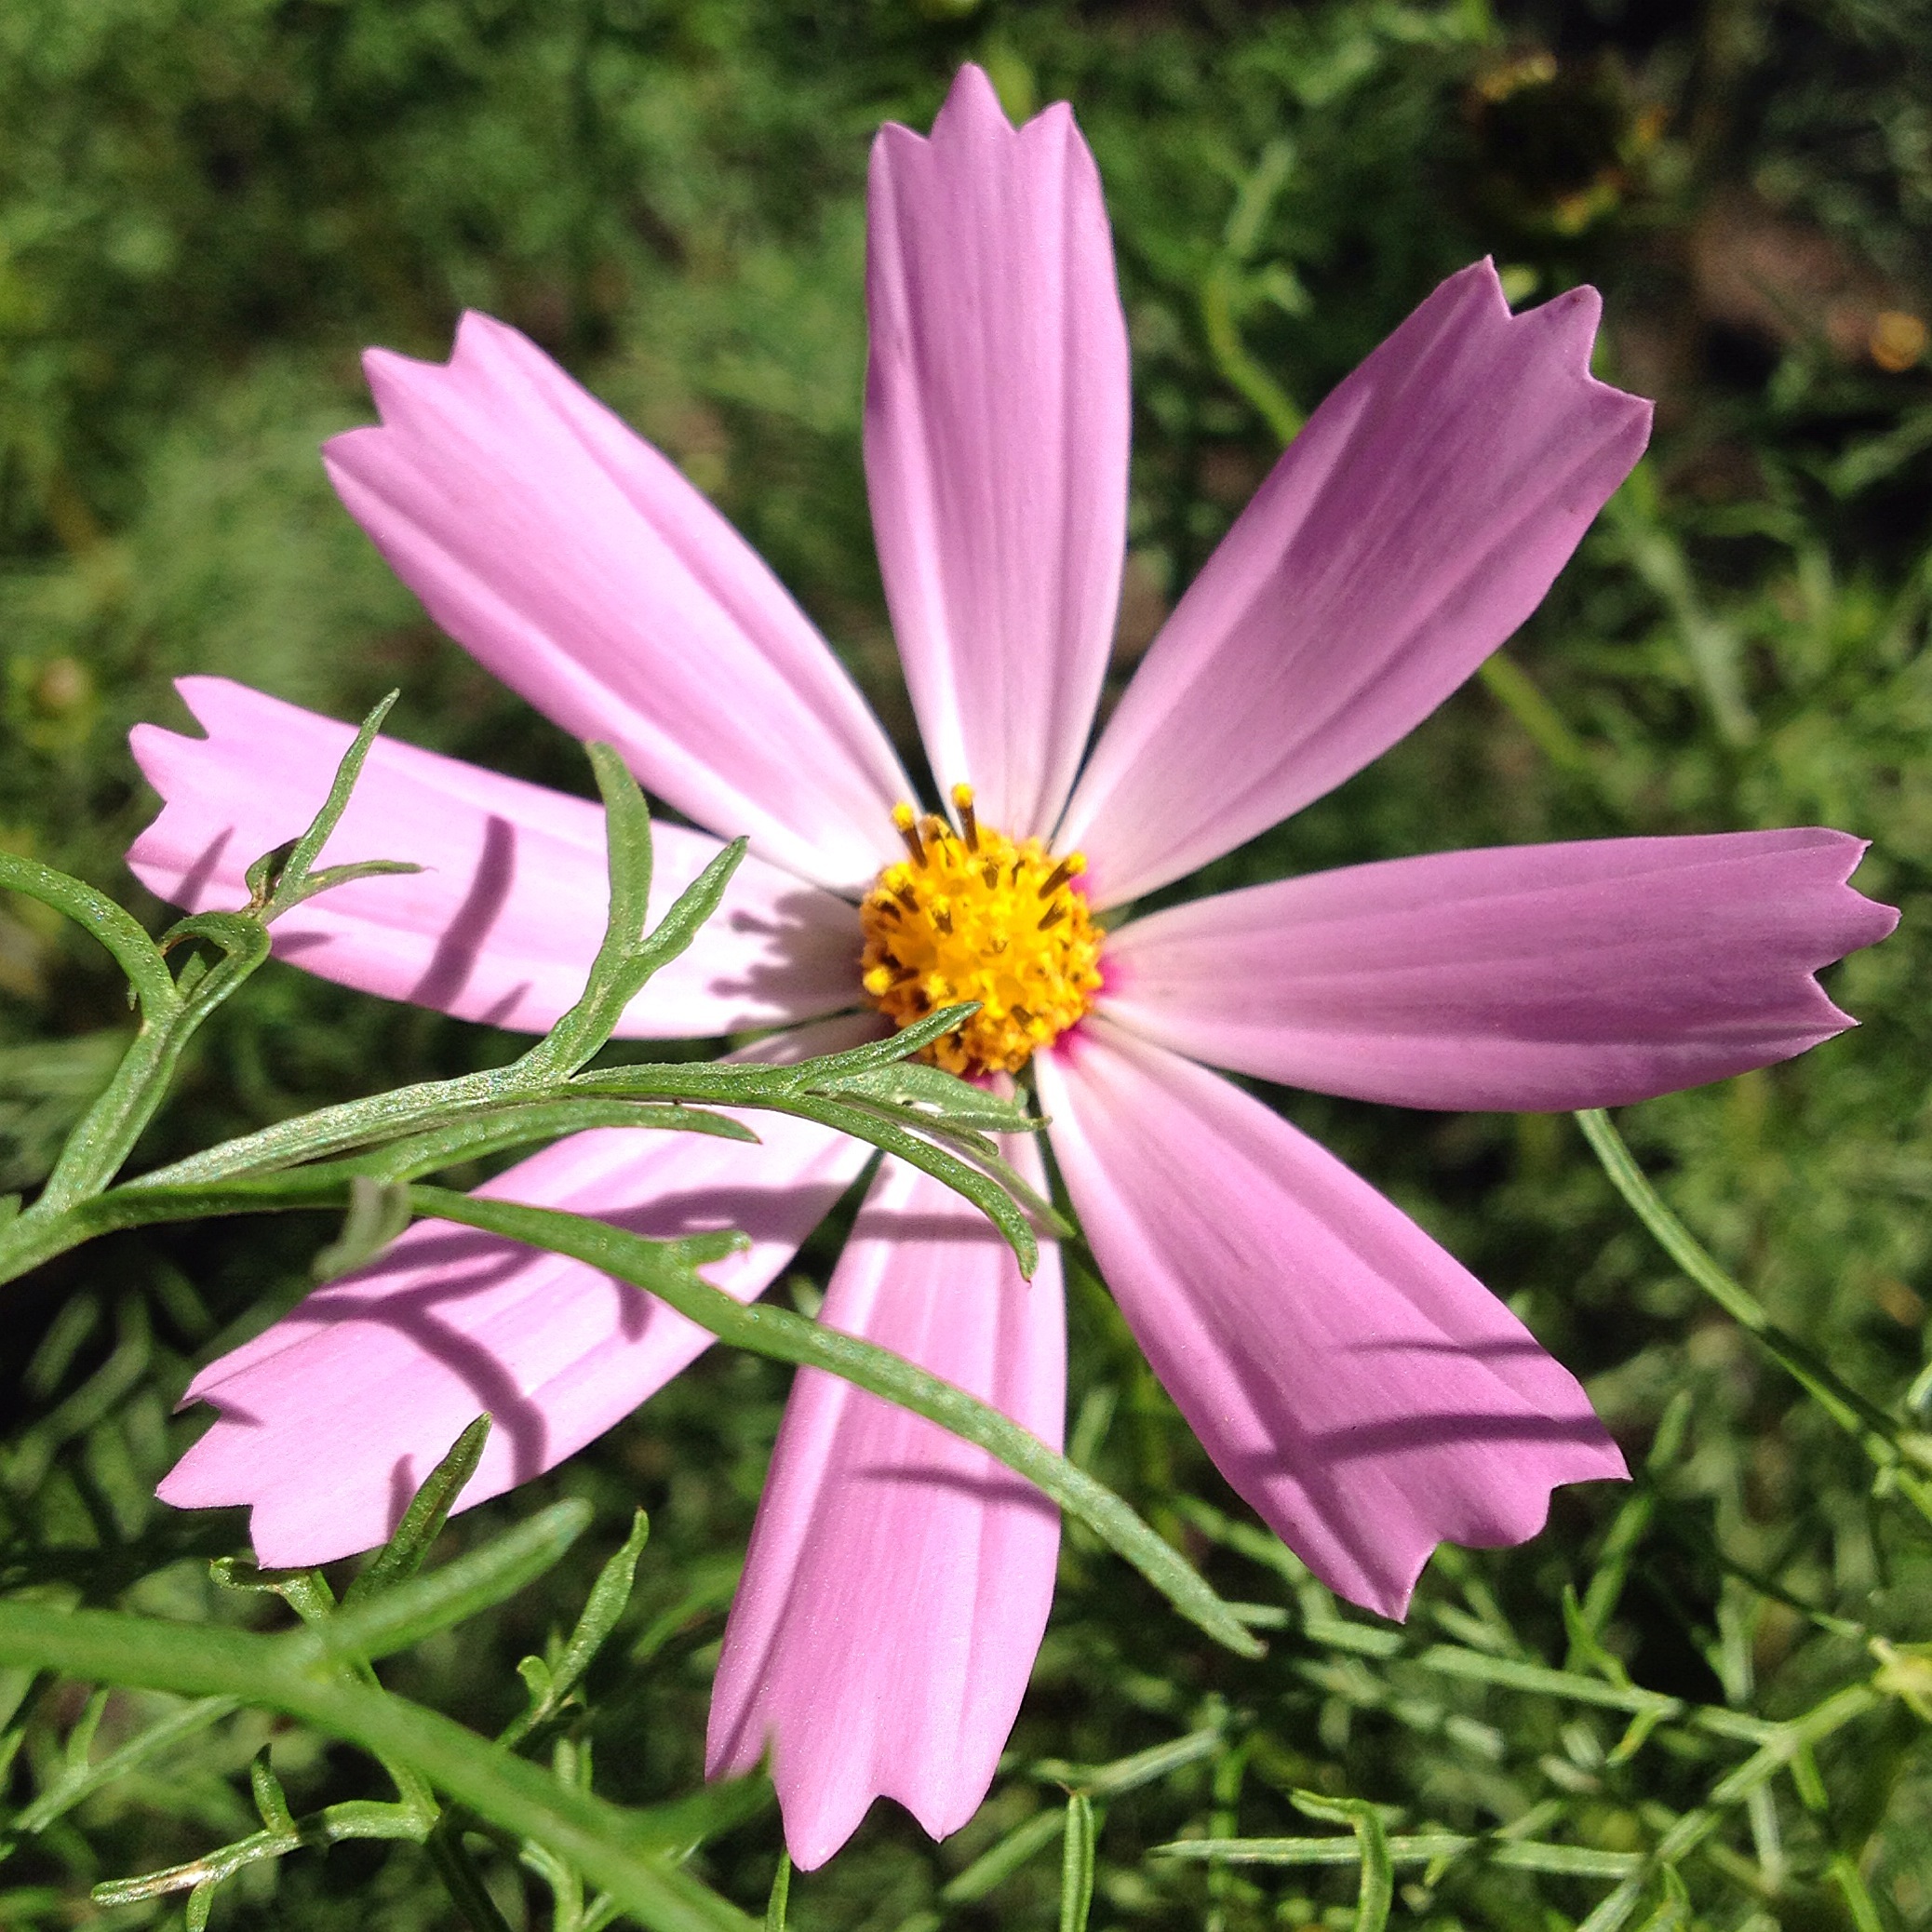
nature, grass, blossom, plant, sun, white, meadow, flower, petal, summer, green, herb, macro, botany, yellow, garden, closeup, pink, flora, wildflower, flowers, flower bed, petals, bright, beautiful, day, bud, macro photography, summer flowers, greens, garden flower, beautiful flower, flowering plant, daisy family, huge flower, annual plant, land plant, garden cosmos